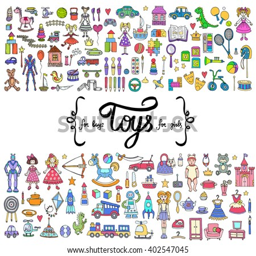
vector set with hand drawn colored doodles of toys for boys and girls .